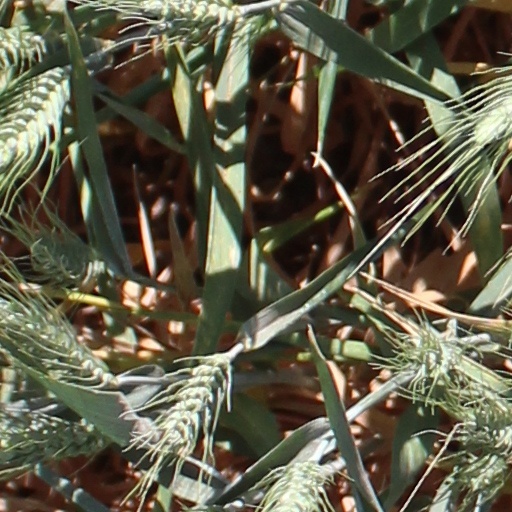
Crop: wheat